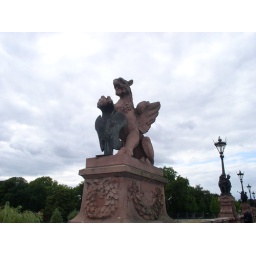
Mythical guard of the bridge across the river Spree in Berlin, Germany